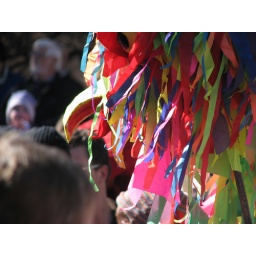
winter festival in the blue mountains